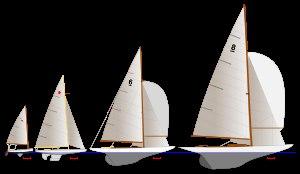
Aux Jeux olympiques d'été de 1932 à Los Angeles, quatre manifestations de régates de voile ont été concourues.